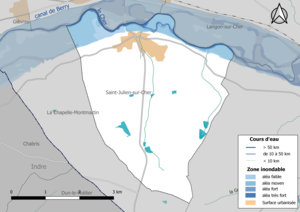
Carte des zones inondables de la commune de fr:Saint-Julien-sur-Cher (France).
Saint-Julien-sur-Cher est une commune française située dans le département de Loir-et-Cher, en région Centre-Val de Loire.